Queen's Hall, Minehead

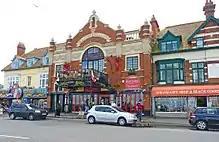
Queen's Hall

The Queen's Hall in Minehead, Somerset, England, was built in 1914 on the sea front of Minehead as a theatre for films and live performances.